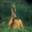
Label: deer